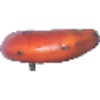
Label: red_banana